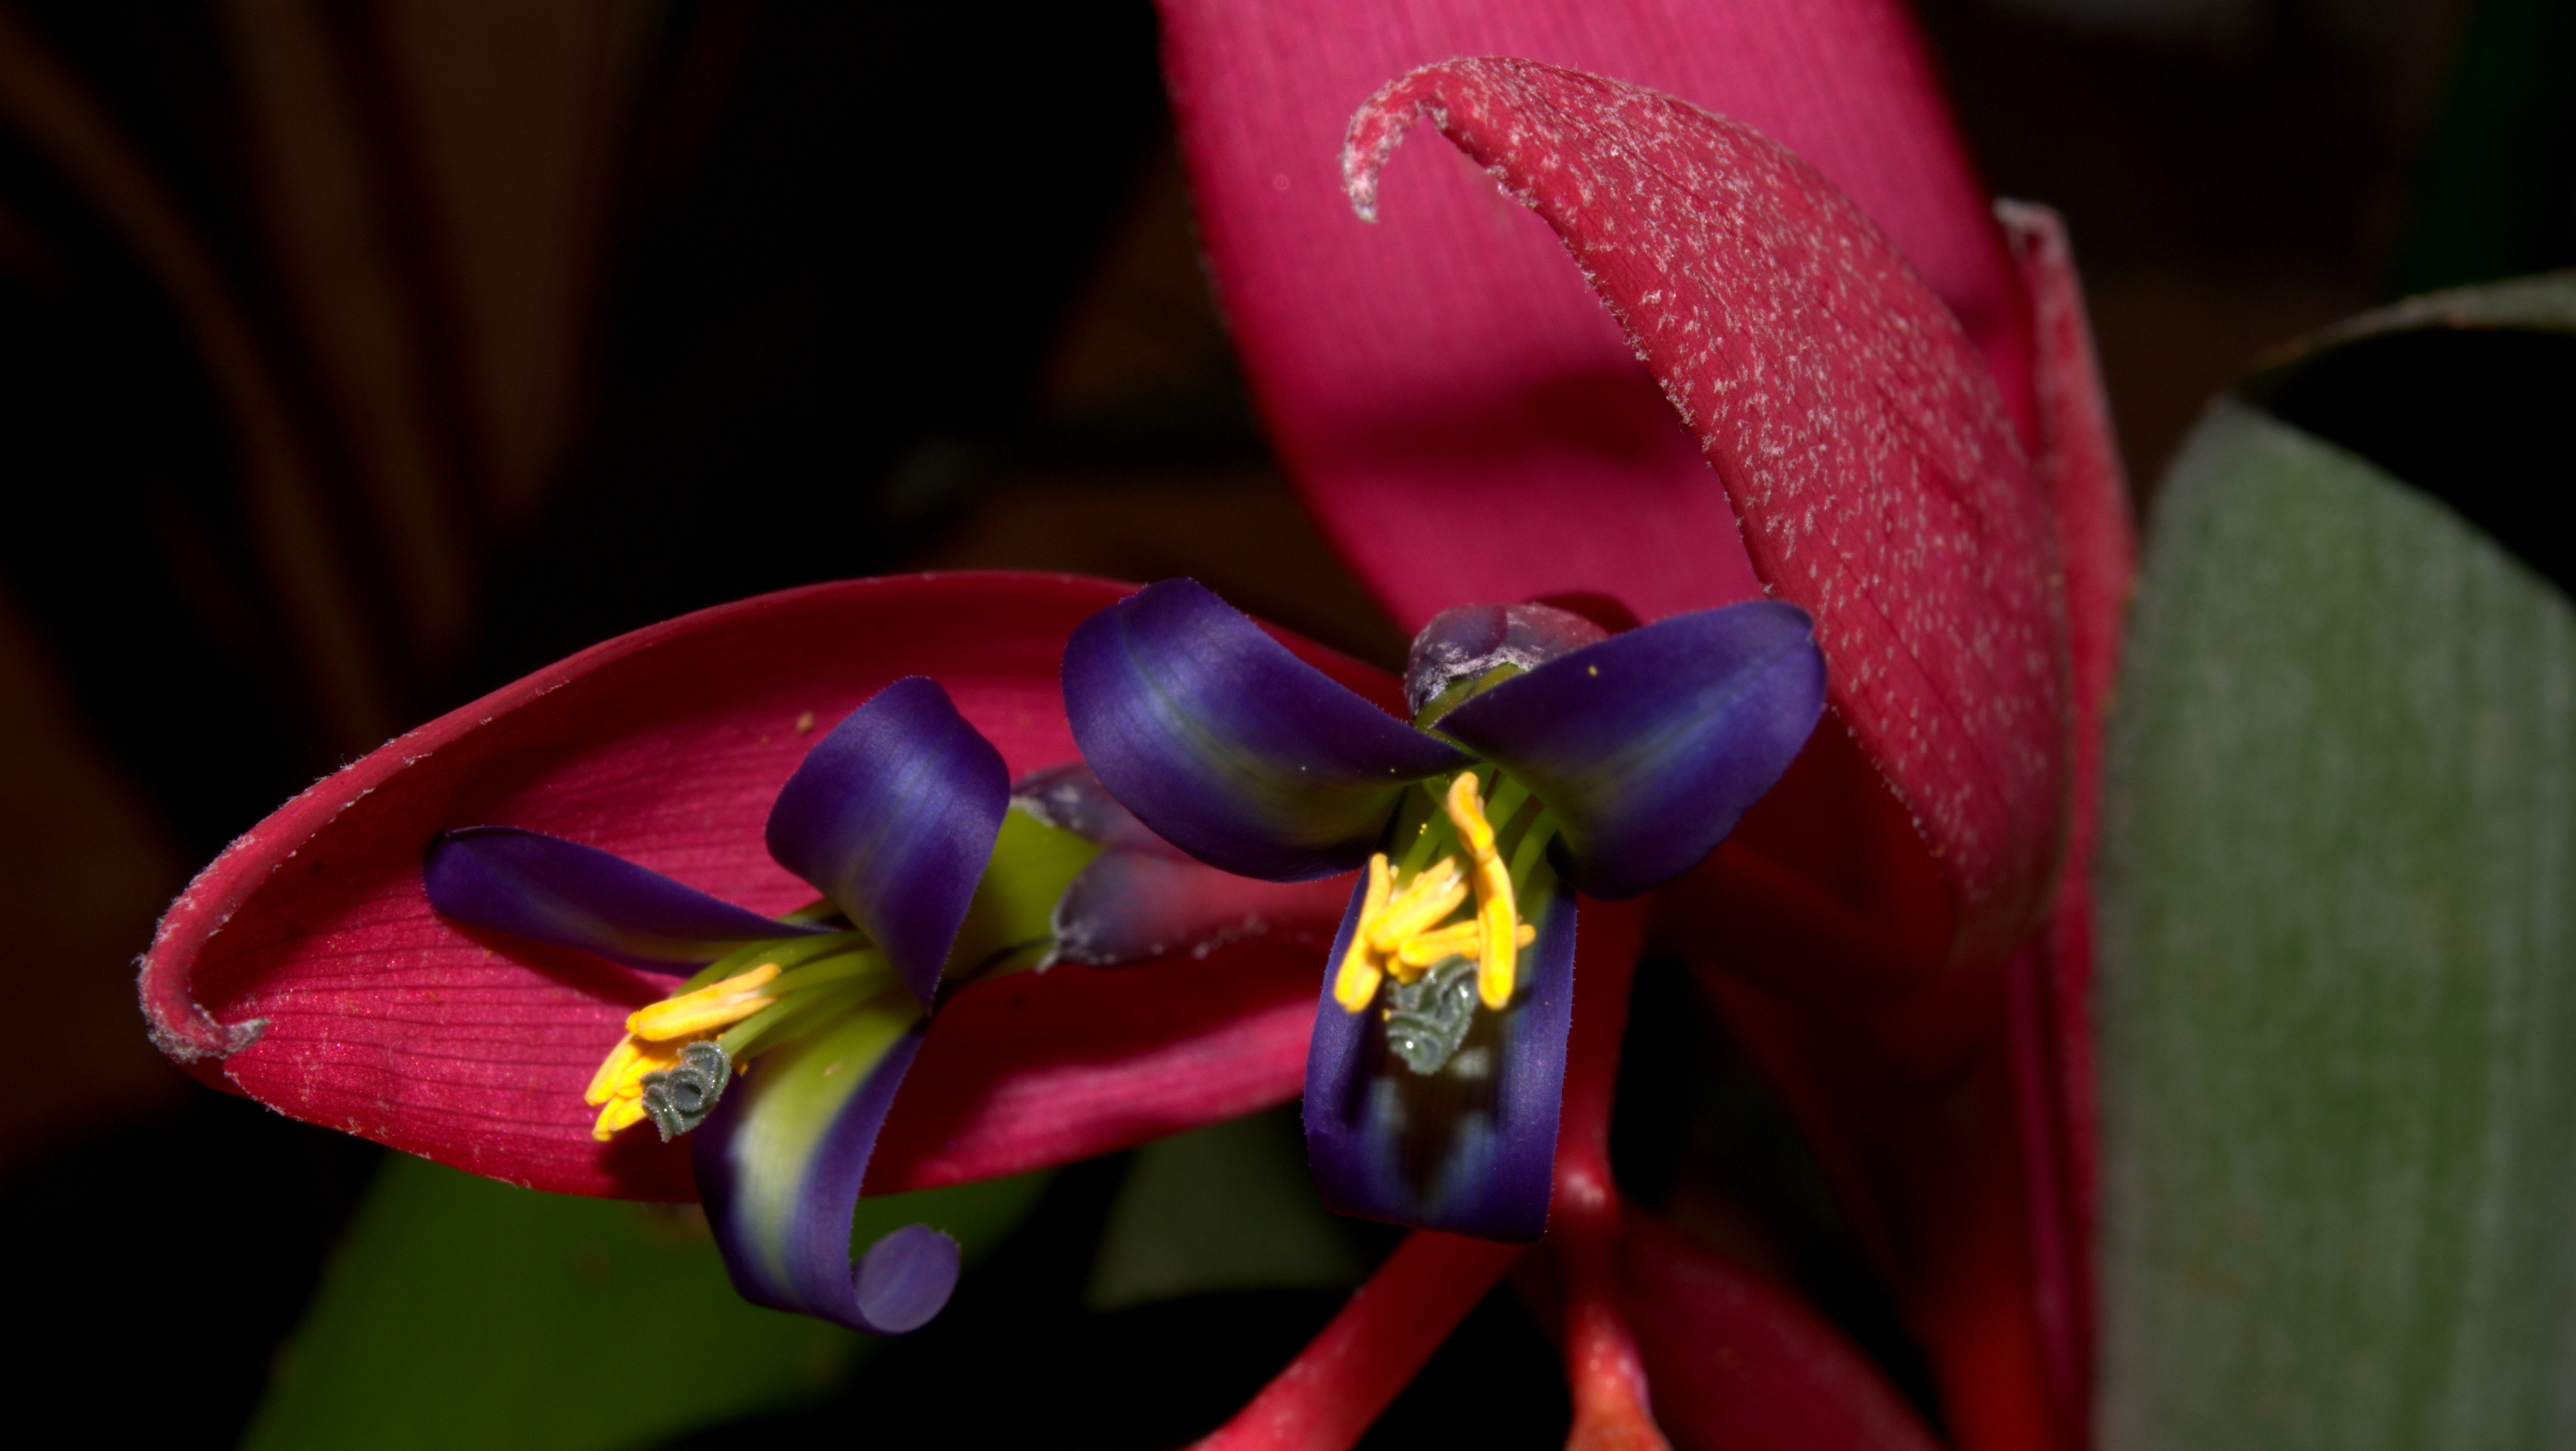
plant, photography, flower, purple, petal, red, color, macro, flora, close up, eye, flor, plantas, argentina, organ, misiones, macro photography, flowering plant, plant stem, land plant